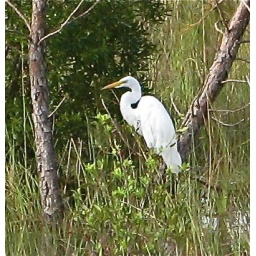
Snow White Egret out in a field just 30-40 feet from the sidewalk on Gate Parkway.